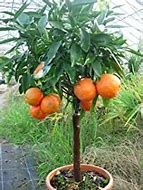
Label: mandarine